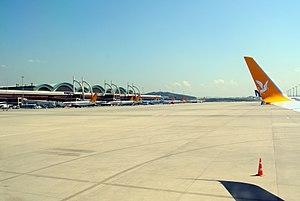
L'aéroport international Sabiha Gökçen est un aéroport de Turquie. Il est le deuxième aéroport de la plus grande ville du pays, Istanbul. Il est nommé en l'honneur de la fille adoptive d'Atatürk, l'aviatrice Sabiha Gökçen, première femme pilote de chasse au monde. Situé sur la rive asiatique du Bosphore dans le district de Pendik, il a été construit et inauguré en 2001 pour tenter de désengorger l'aéroport international Atatürk. Il a depuis connu une augmentation régulière du trafic, au point d'approcher du seuil de 4 millions de passagers en 2007. 2008 voit le début de travaux visant à porter la capacité à 25 millions de passagers par an. La barre des 10 millions de passagers a été passée en novembre 2010 et celle des 20 millions de passagers en novembre 2014.
Cet article présente diverses statistiques et informations sur les infrastructures de transport de la Turquie.